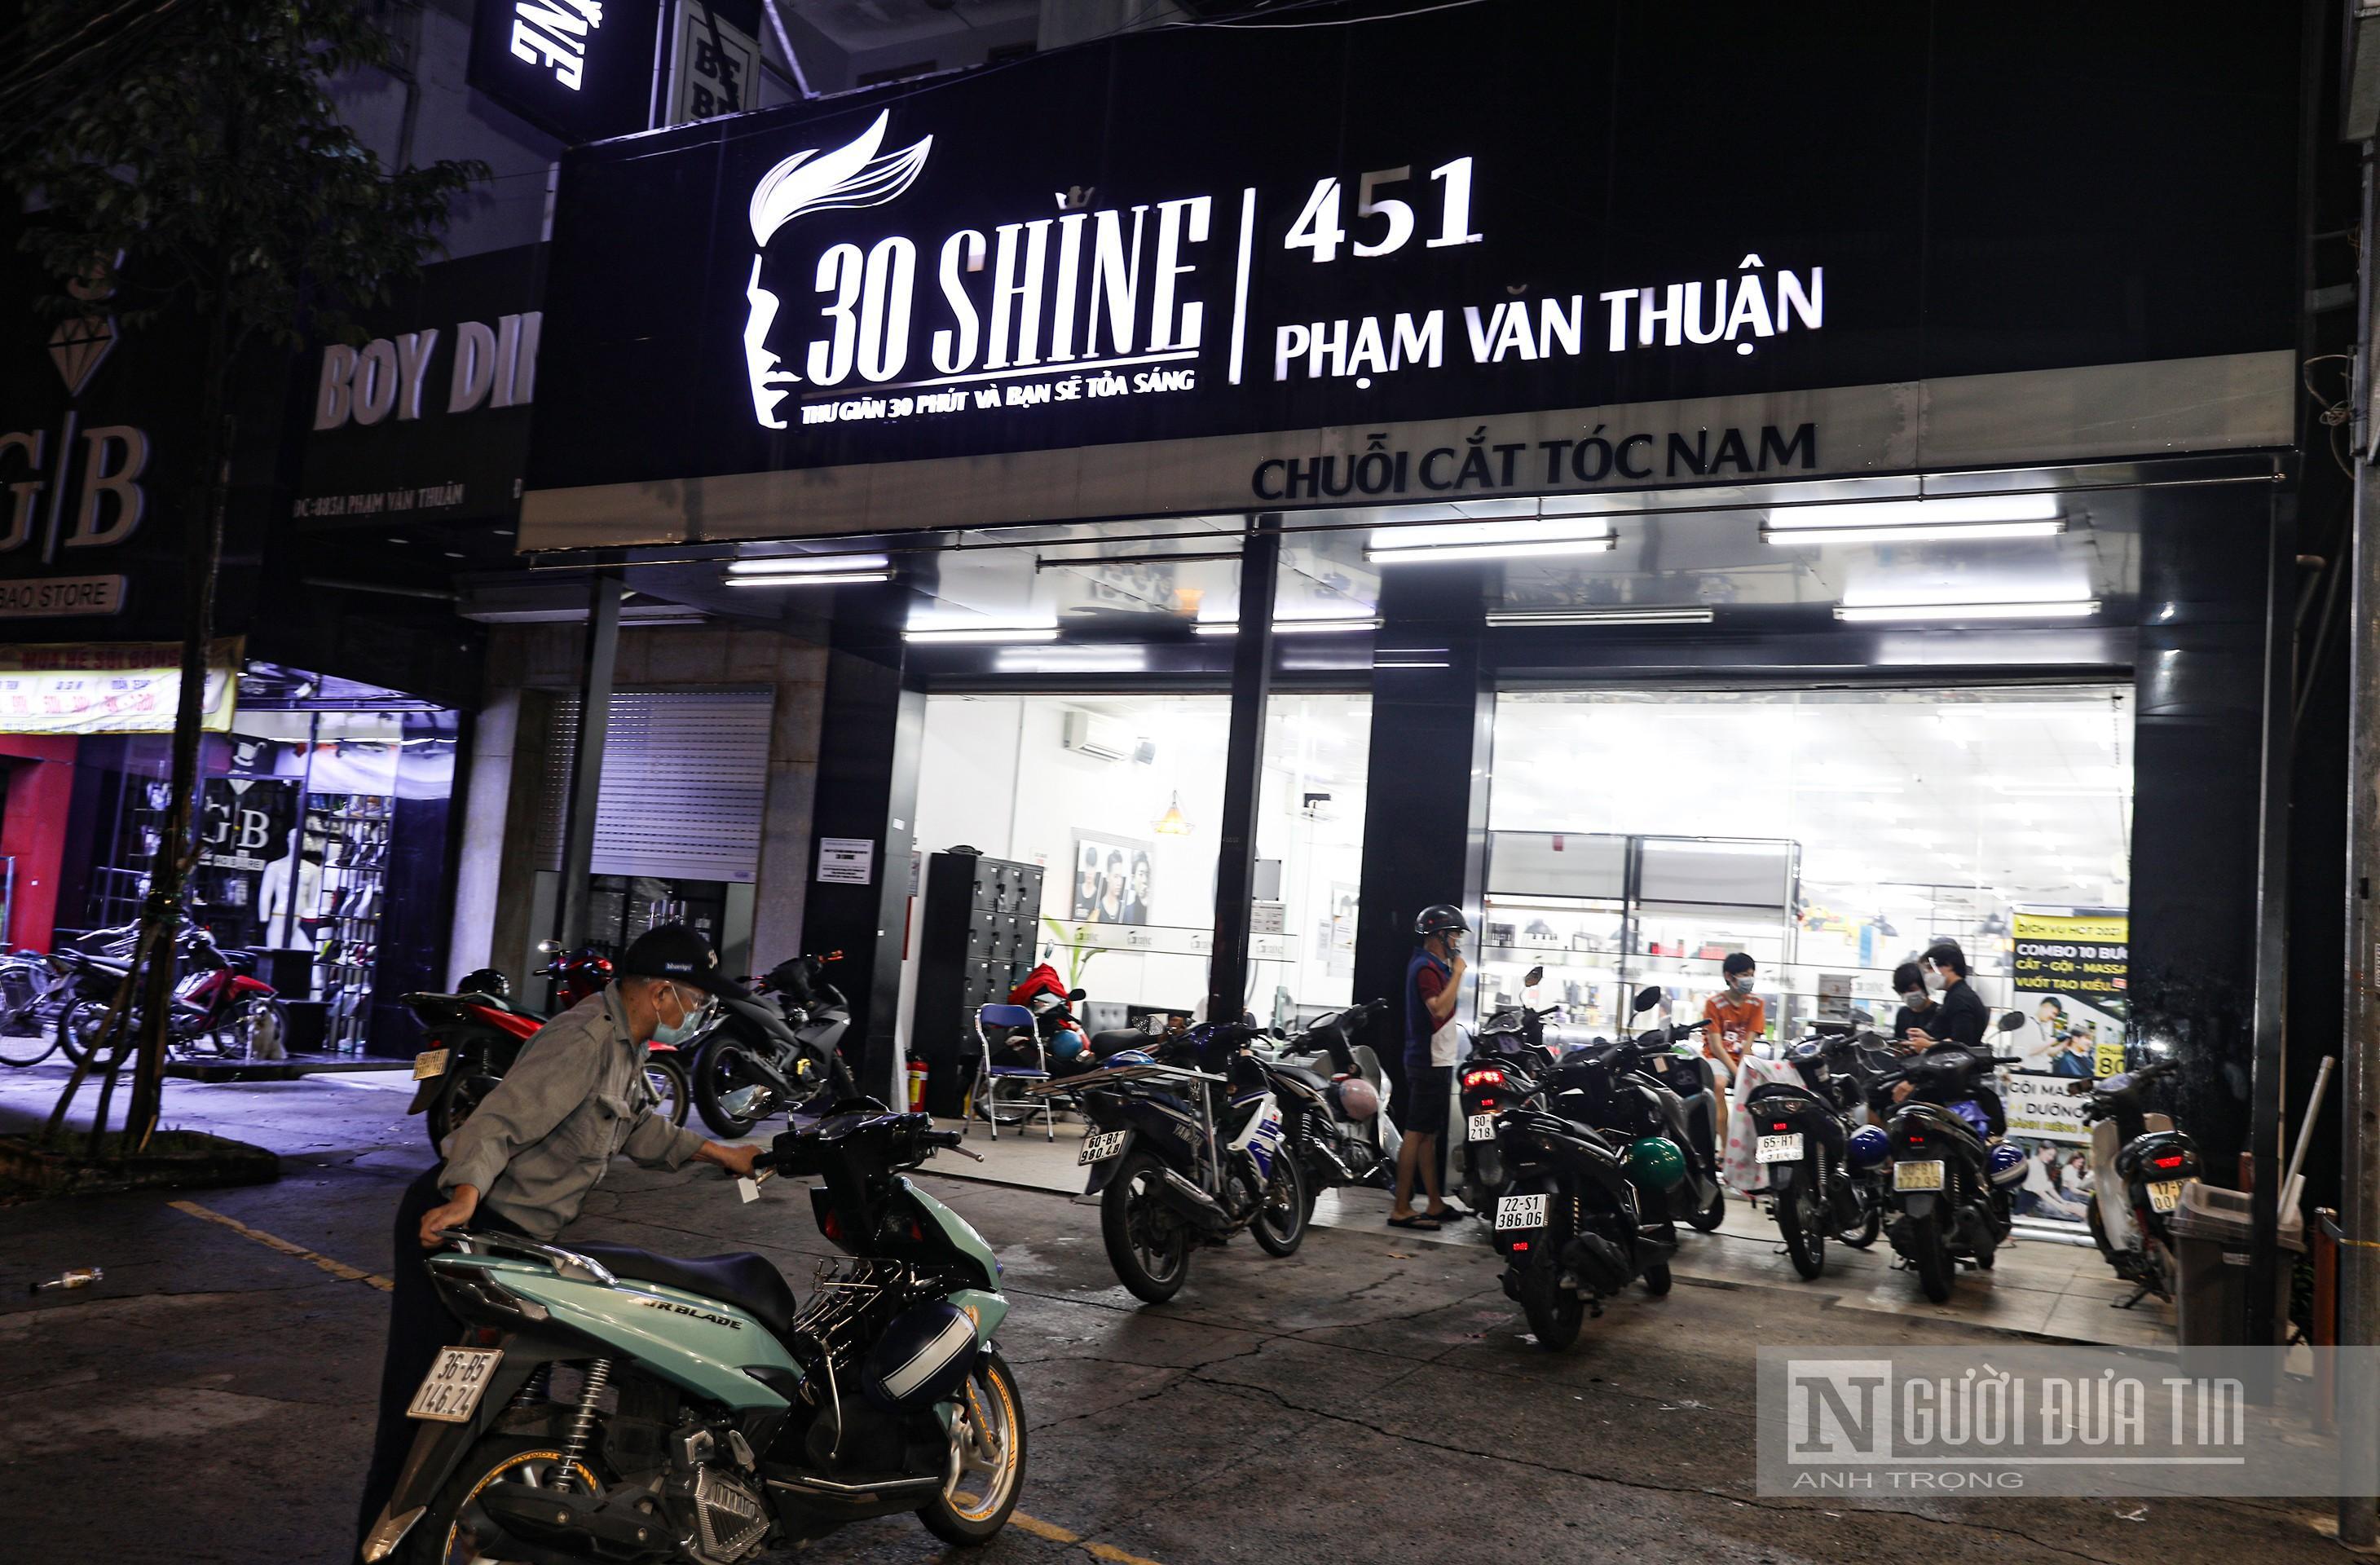
có một người đàn ông đang dắt xe máy ở trước cửa quán